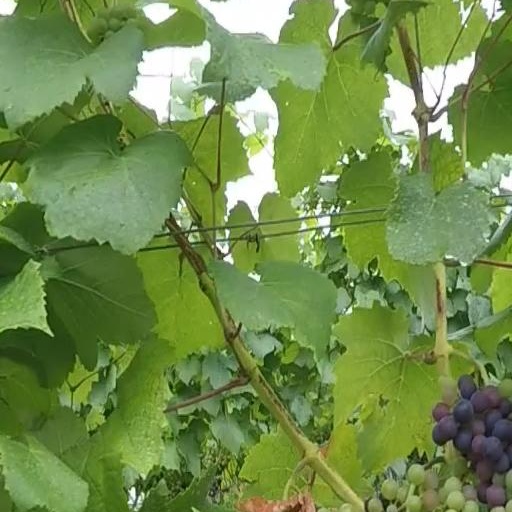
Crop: grape